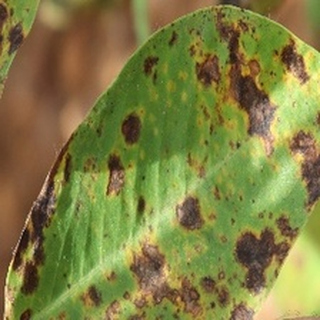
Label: groundnut_late_leaf_spot